Doncaster railway station

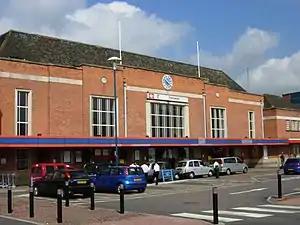
The frontage at Doncaster station in May 2008

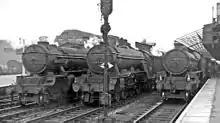
Line-up of steam locomotives (left-to-right: an A2/3, A3 and a B1) at Doncaster station in August 1953

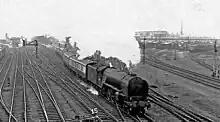
Down Express, headed by an A2/3, departing in April 1957

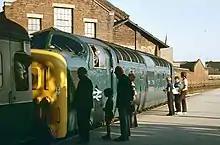
A Deltic Class 55 locomotive no.55012 "Crepello" coupling to the Hull-London King's Cross train as trainspotters watch on, July 1977

Doncaster railway station is on the East Coast Main Line serving the city of Doncaster, South Yorkshire, England. It is down the line from and is situated between and on the main line. It is managed by London North Eastern Railway. It is the second busiest station in South Yorkshire (after ), and the fourth busiest station in Yorkshire & the Humber.